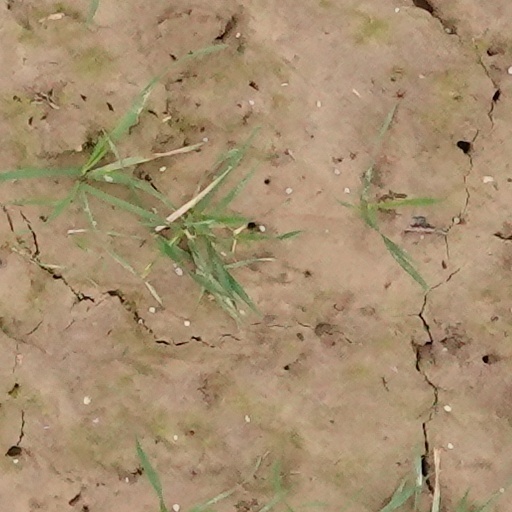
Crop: wheat